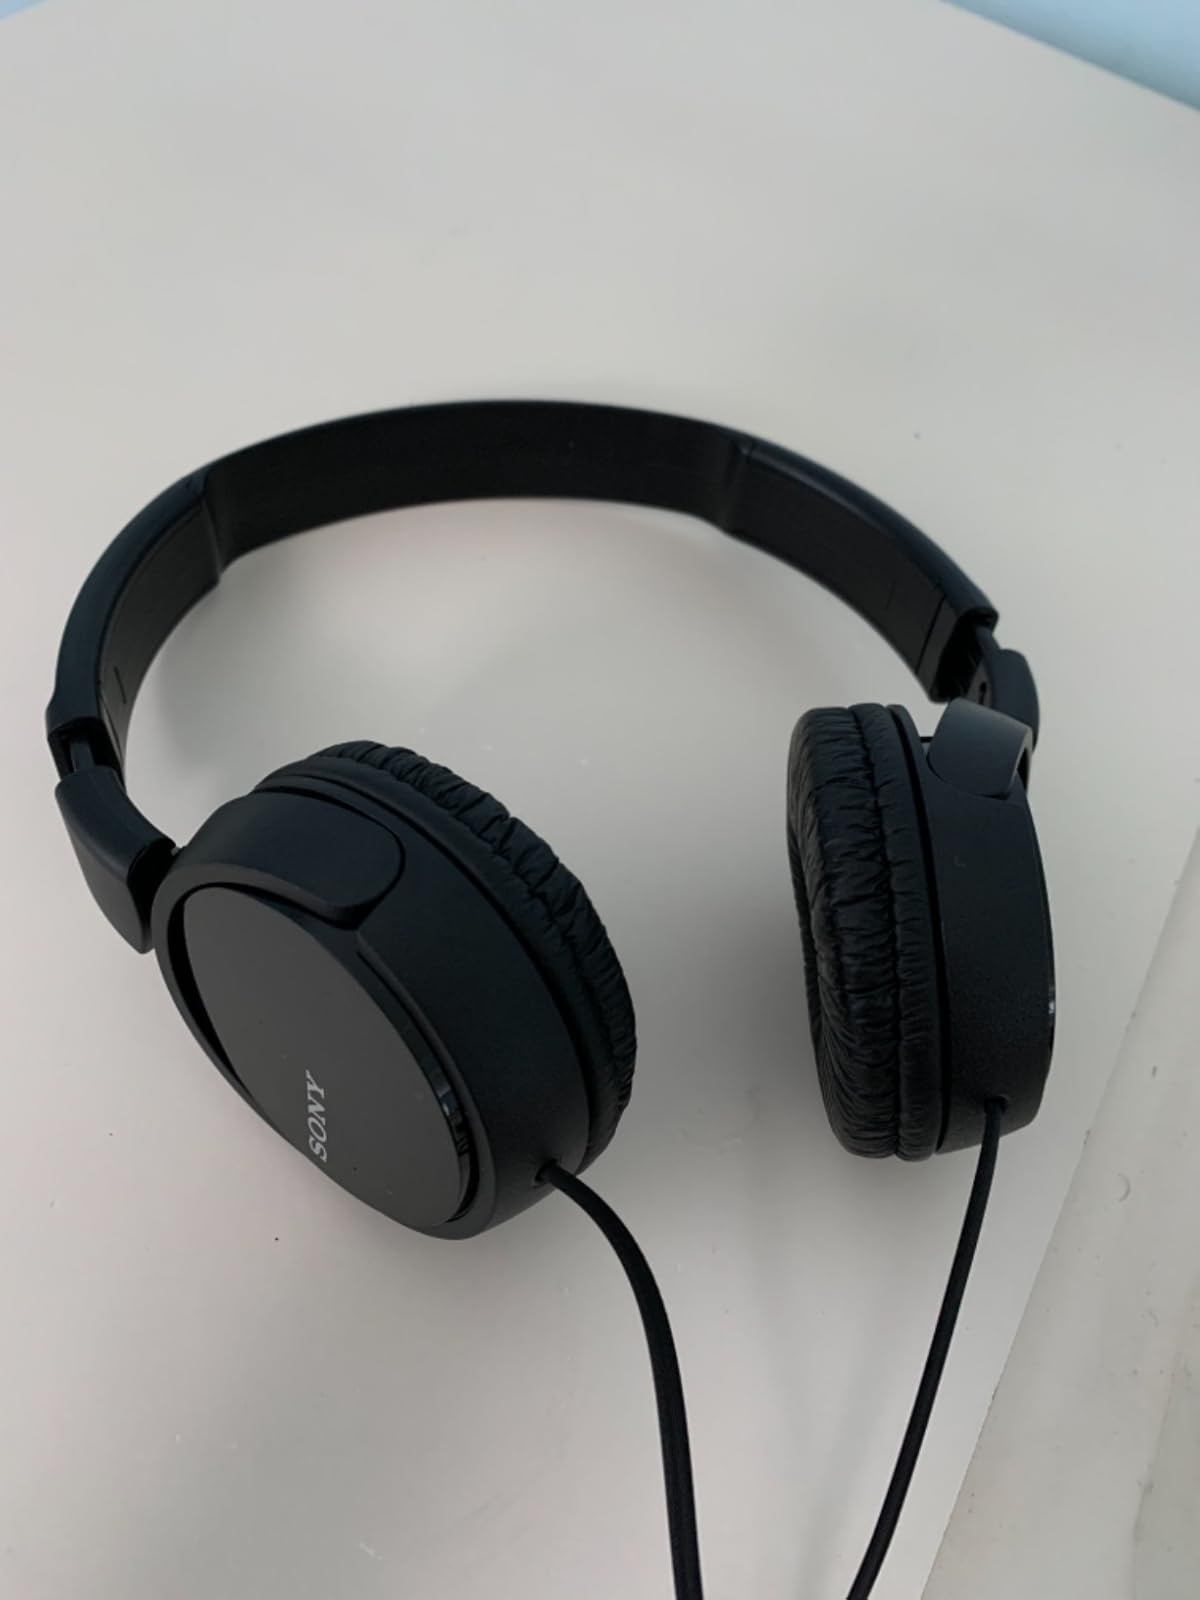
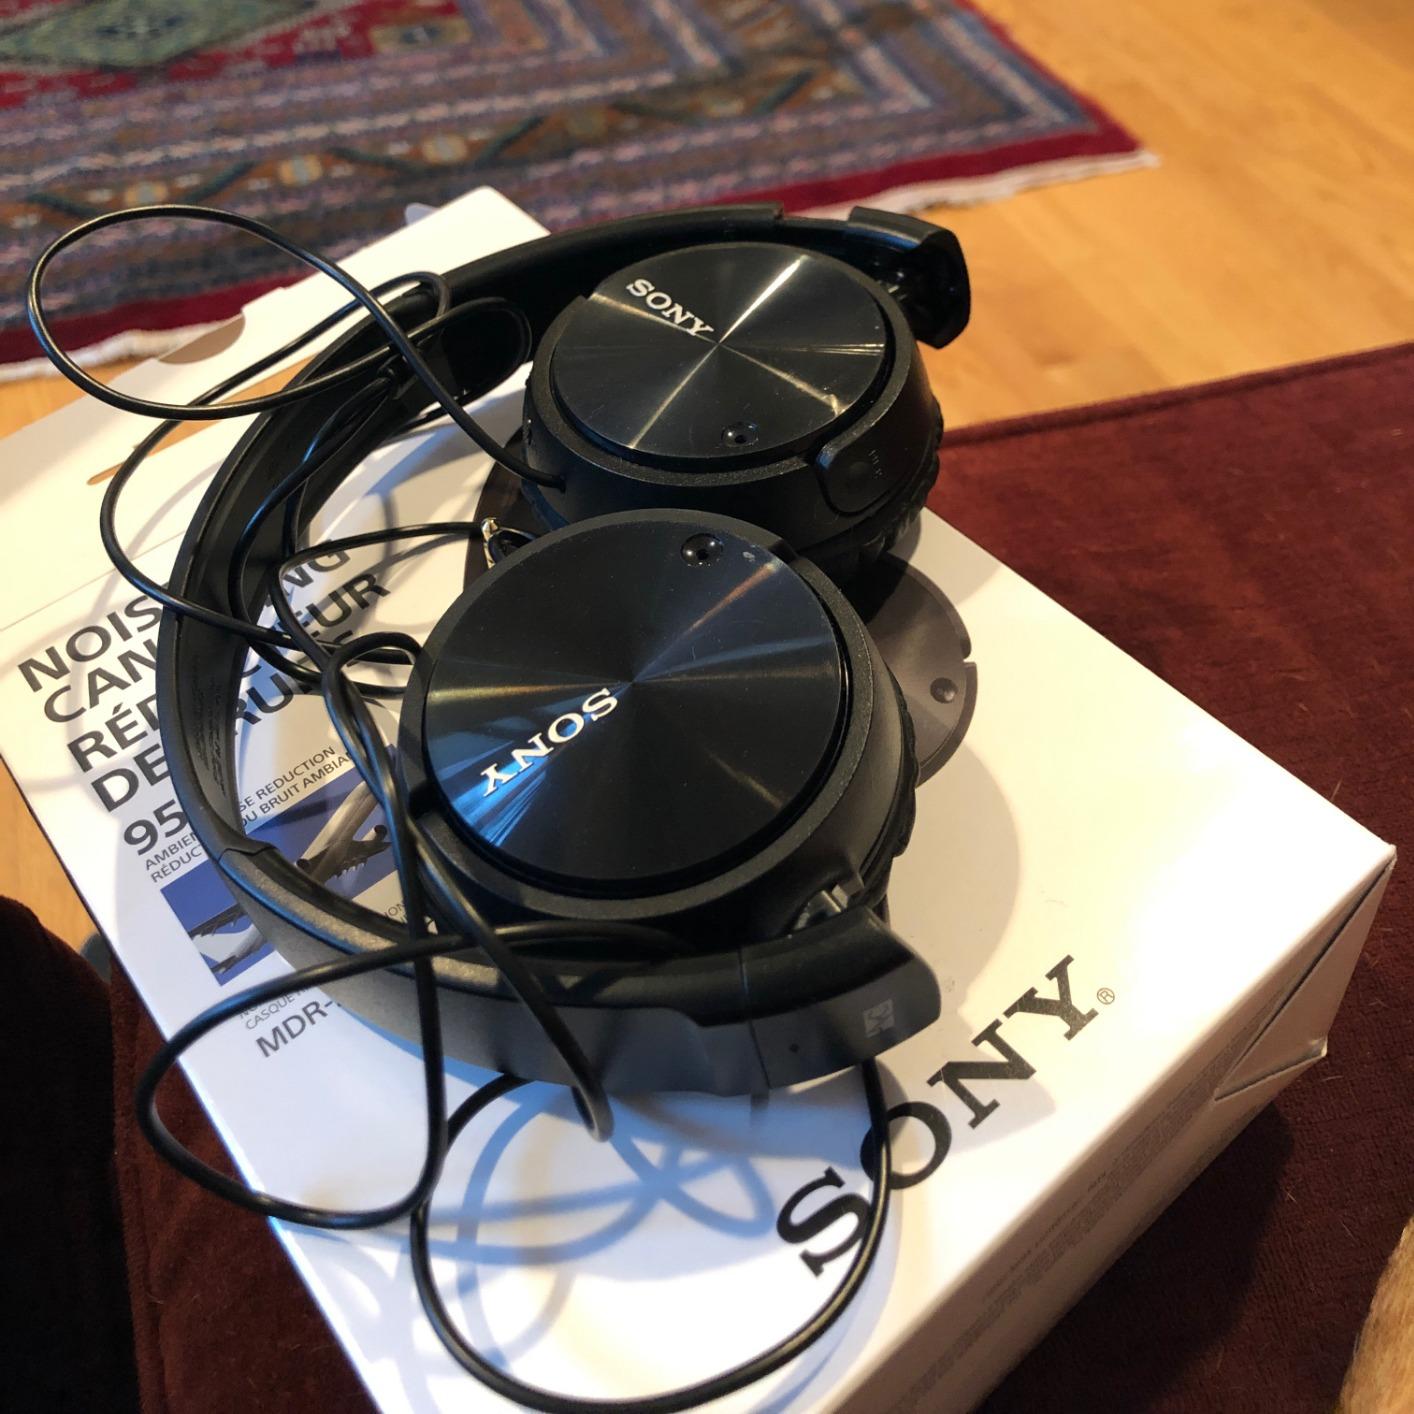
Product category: headphones
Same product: yes